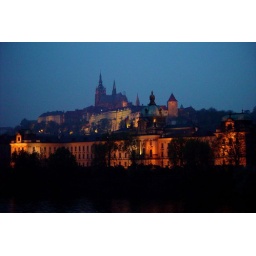
Prague by night, castle and St. Guy cathedral across the Vltava river